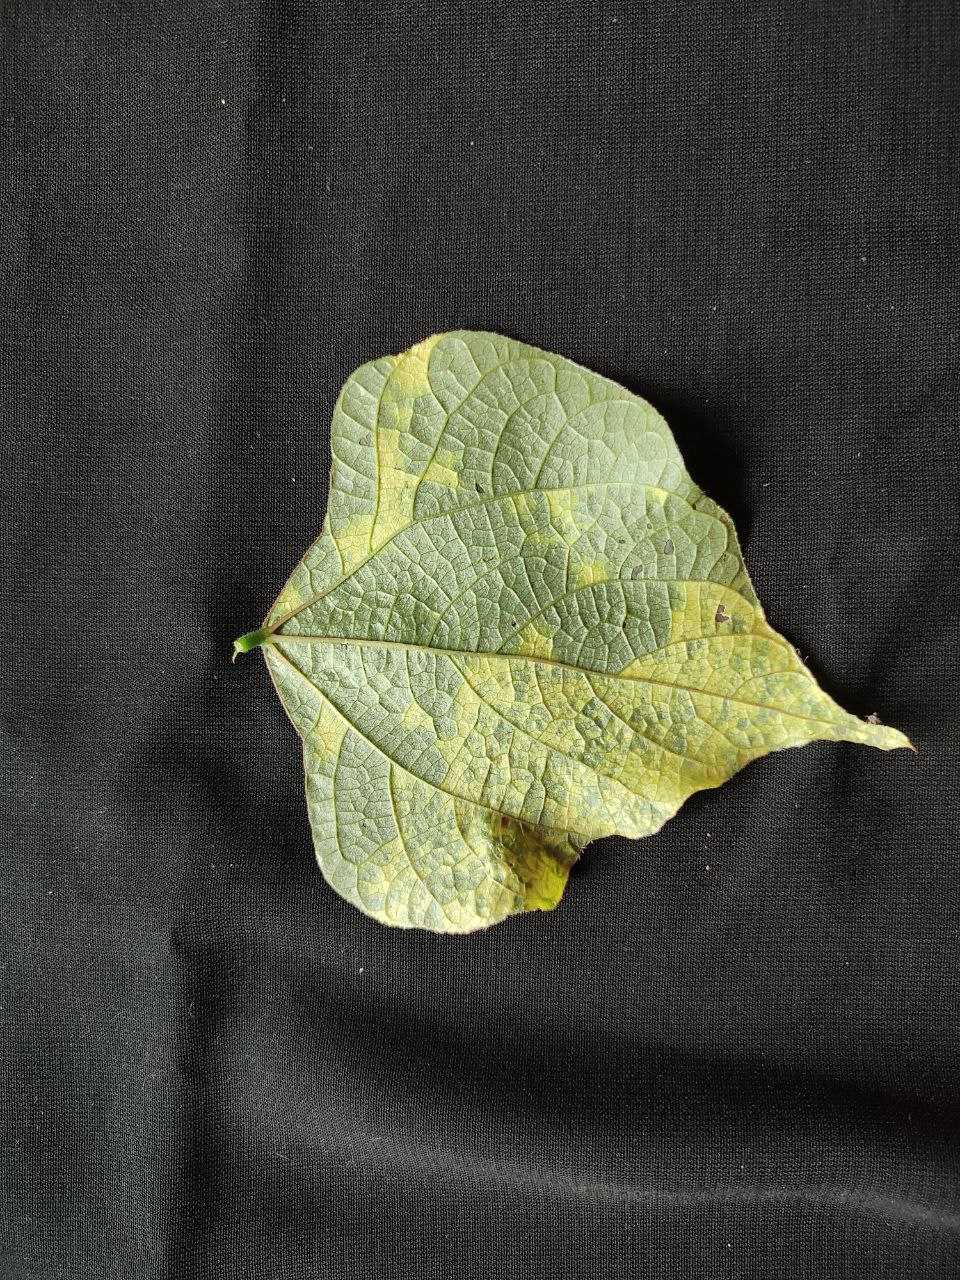
Crop: bean
Leaf condition: Mosaic Virus